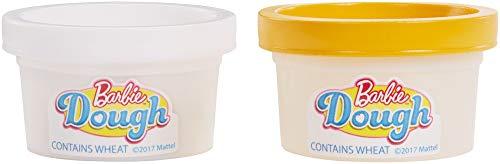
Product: Barbie Breakfast Playset with Stacie Doll
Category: Toys & Games | Dolls & Accessories | Dolls
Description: Never skip breakfast again with Stacie doll and her breakfast playset.
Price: $14.99
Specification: ProductDimensions:2.8x9x12.8inches|ItemWeight:1pounds|ShippingWeight:1.15pounds(Viewshippingratesandpolicies)|ASIN:B079JLSDGY|Itemmodelnumber:FRH74|Manufacturerrecommendedage:4-8years